Anil K. Rajvanshi

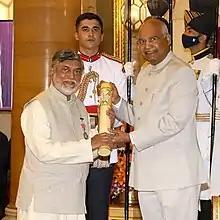
Padma Shri to Anil Rajvanshi

Rajvanshi is a regular blogger for Times of India (Speaking Tree), Huffington Post, Thrive Global and South Asia Monitor. He is also a regular podcaster.